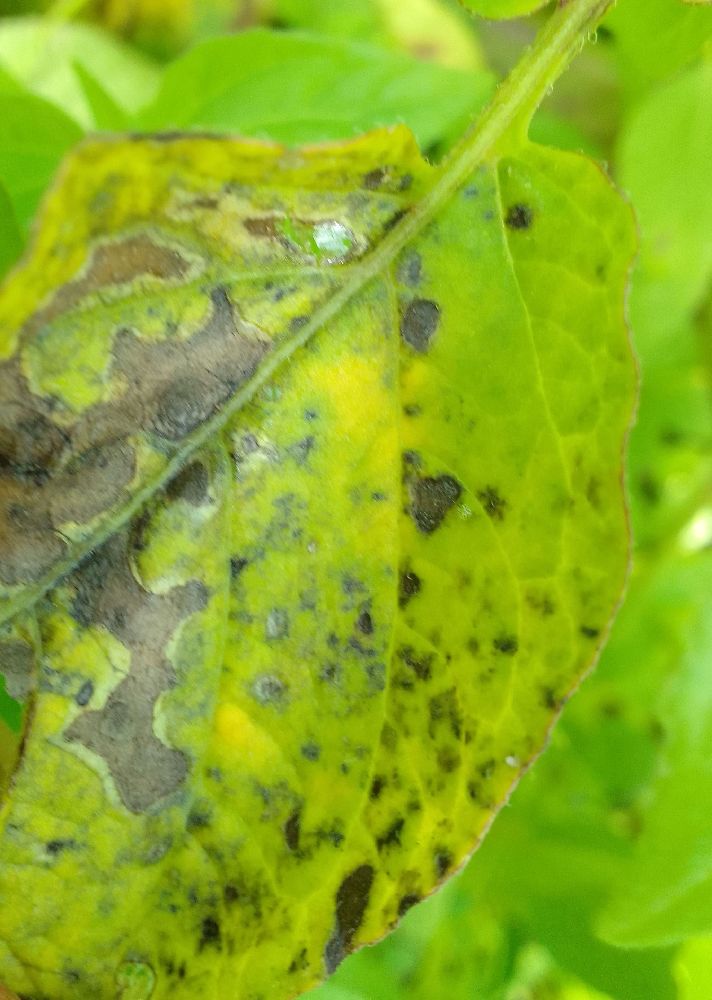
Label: Early blight